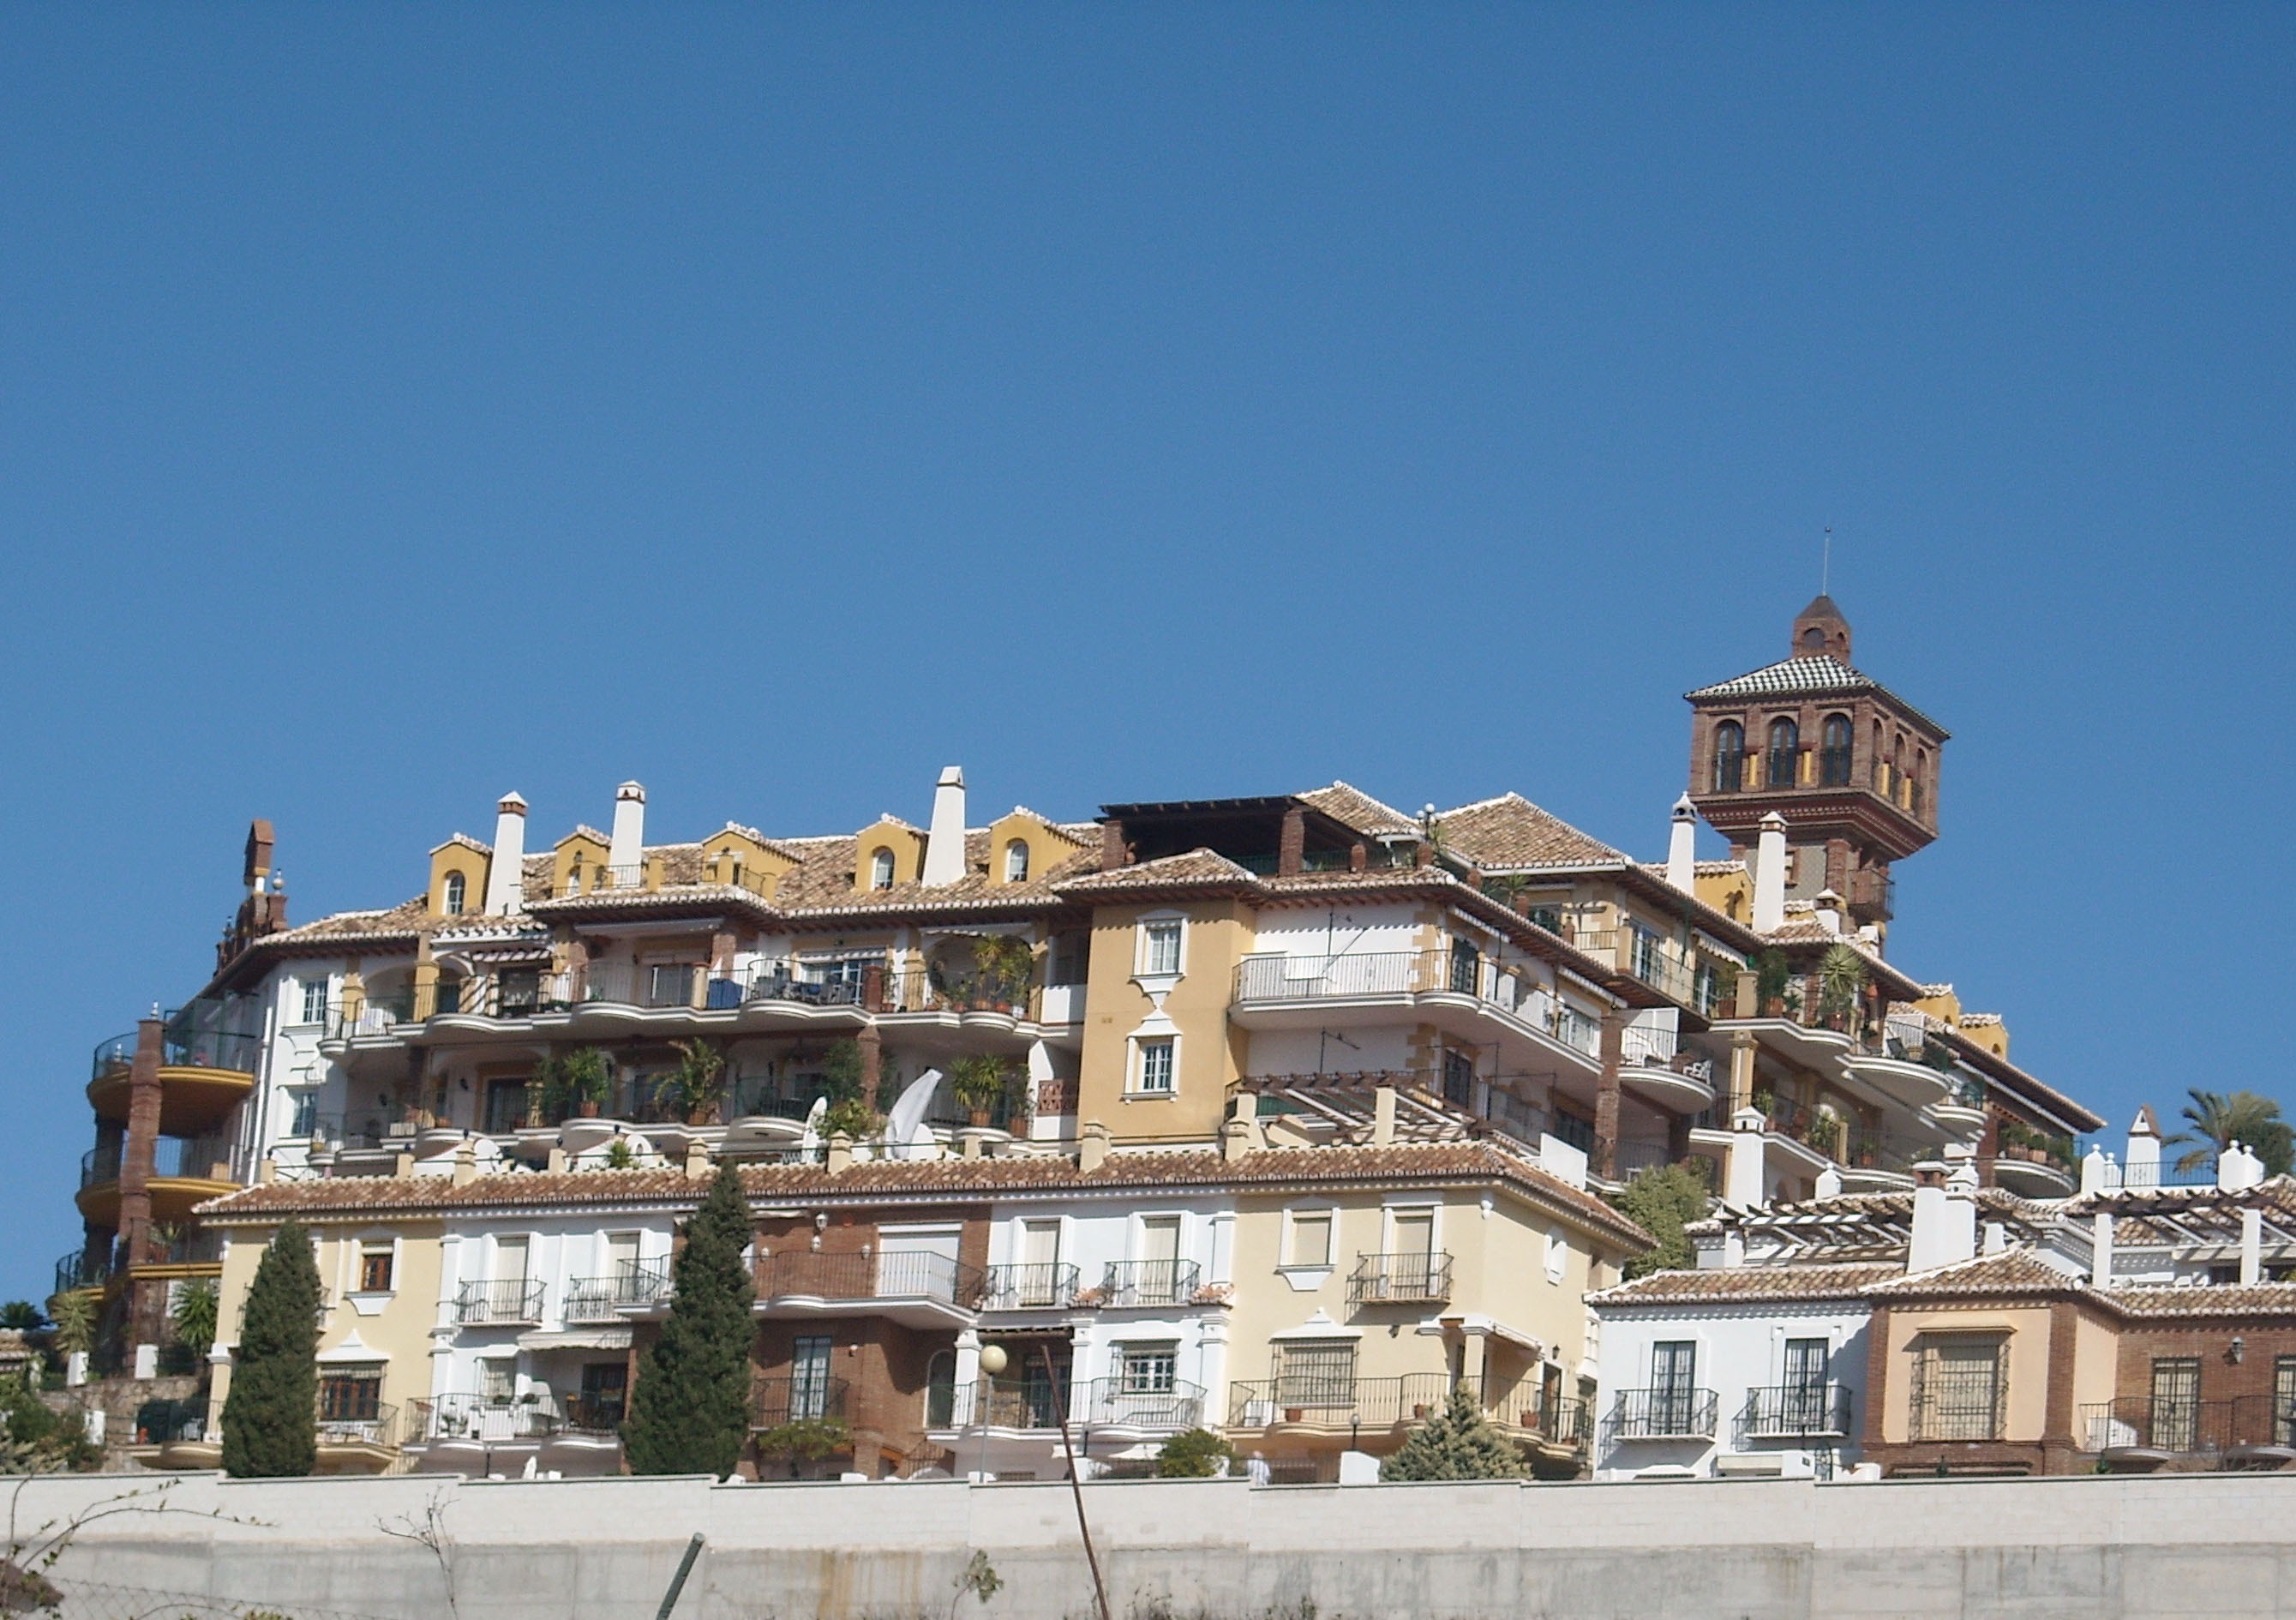
mansion, house, town, building, chateau, palace, cityscape, vacation, village, landmark, facade, tourism, spain, monastery, estate, neighbourhood, tours, costa del sol, residential area, moorish style, human settlement, aida puebla